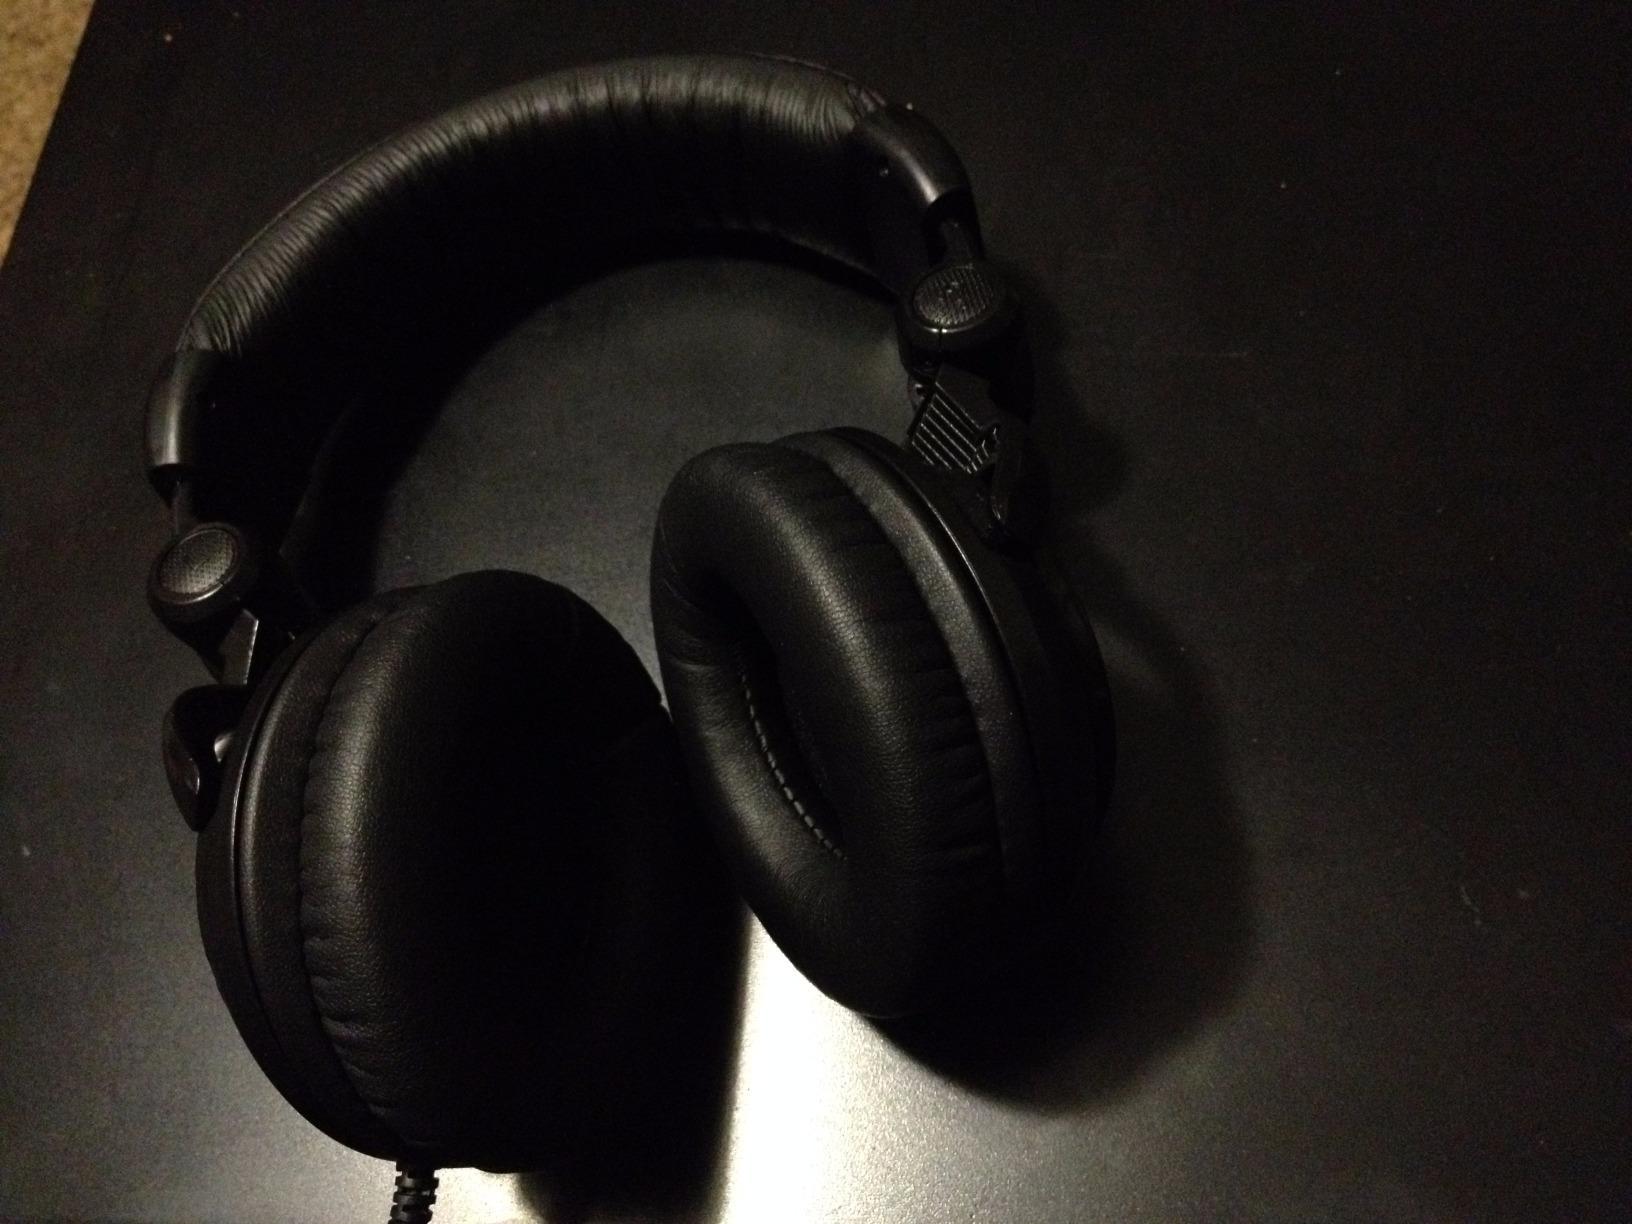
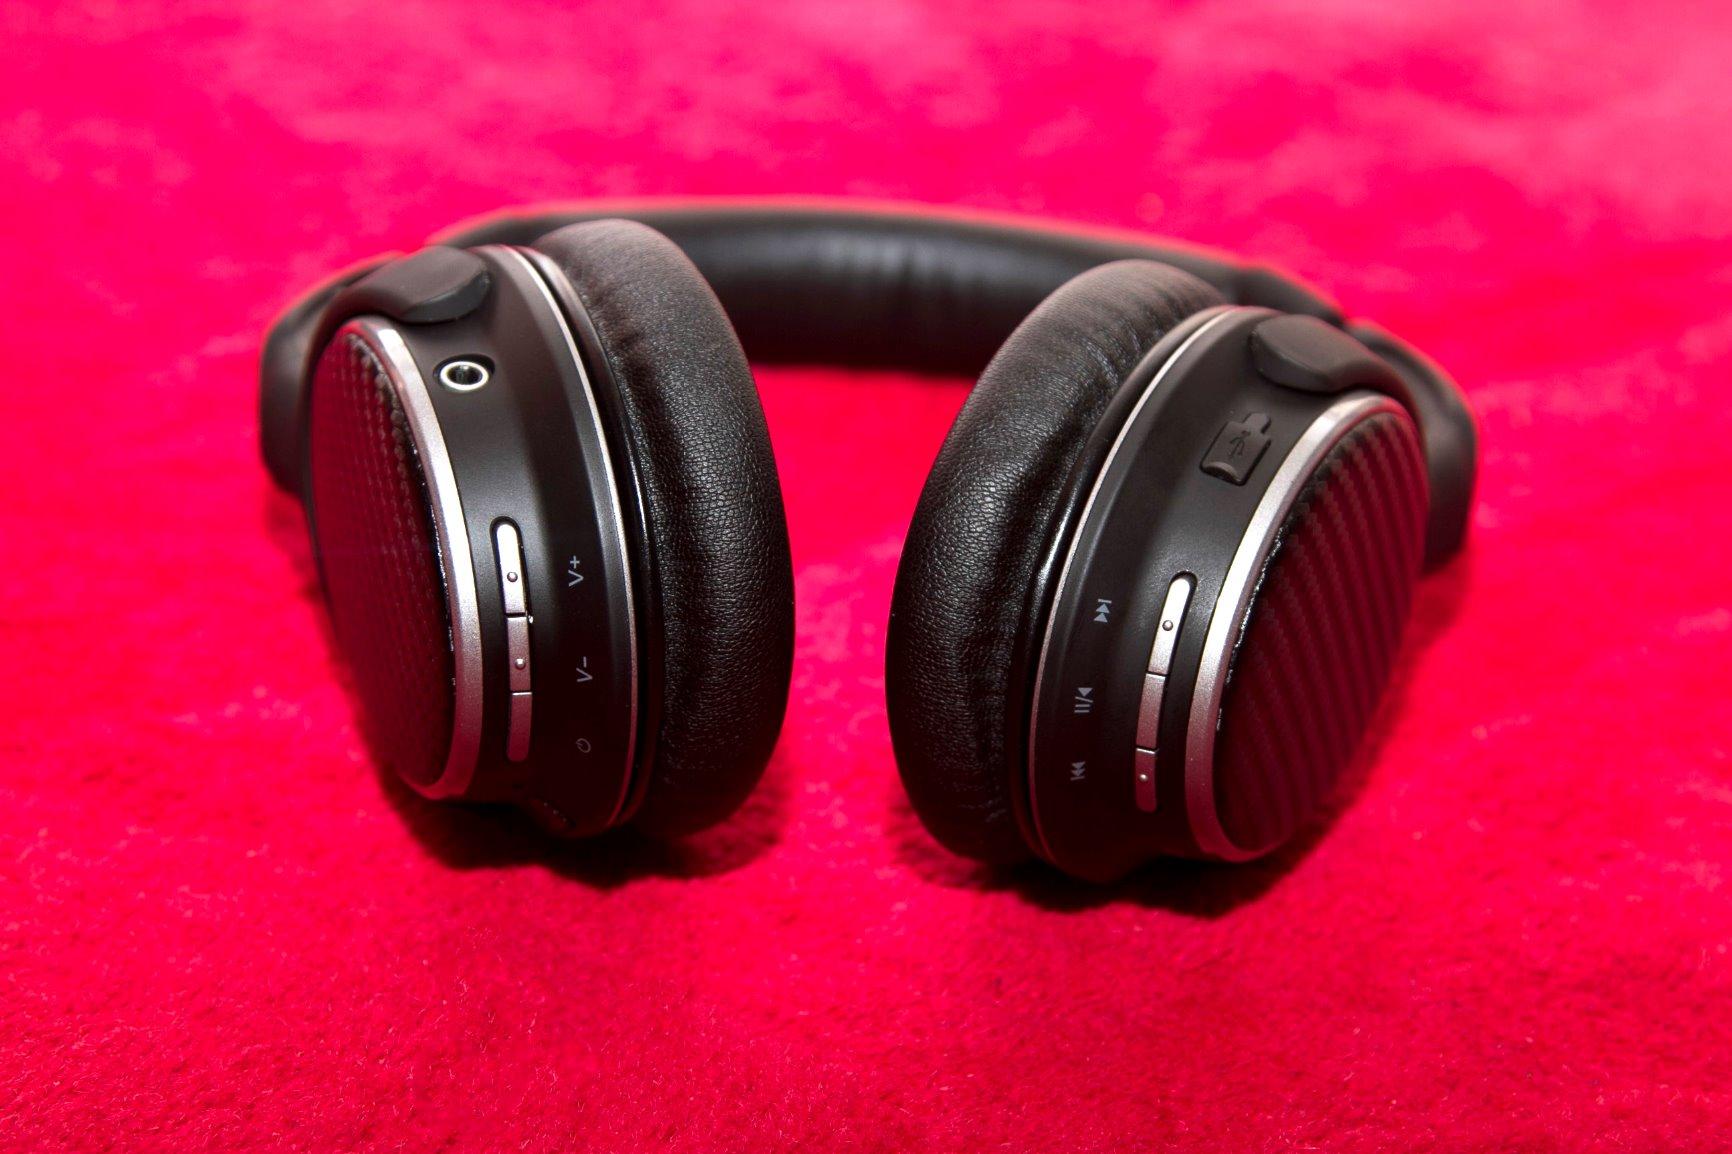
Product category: headphones
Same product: no